The Immaculate Collection

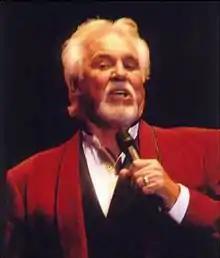
"The Immaculate Collection" was the highest-charting greatest hits album on the "Billboard" 200 in a decade since "Greatest Hits" (1980) by Kenny Rogers.

"The Immaculate Collection" has sold over 30 million copies worldwide, making it the best-selling compilation album ever by a solo artist and one of the world's best-selling albums of all time. In Madonna's home country, the album entered the "Billboard" 200 chart at number 32 on the week of December 1, 1990. It jumped to number two on January 26, 1991, being blocked from the top spot for two weeks by Vanilla Ice's "To the Extreme". Nevertheless, it became the highest-charting greatest hits album in a decade since Kenny Rogers's "Greatest Hits" (1980). After "Billboard" overturned the rule preventing older albums to chart on the "Billboard" 200 in November 2009, "The Immaculate Collection" has made multiple re-entries on the chart, with the latest being its 148th week on September 10, 2016. The album also spent 290 weeks on the Catalog Albums chart, with a peak of number six. "The Immaculate Collection" became Madonna's second album, after "Like a Virgin" (1984), to receive diamond award from the Recording Industry Association of America (RIAA) and was later certified eleven-time platinum denoting 11 million album-equivalent units. After the advent of the Nielsen SoundScan, the album has sold over 5,992,000 copies as of 2016. In early 2025, the album debuted and peaked at number eight on the Top Dance Albums chart, making it her sixth top ten entry and ninth overall. This makes Madonna the only artist to have one album from five and consecutive decades enter the top 10.